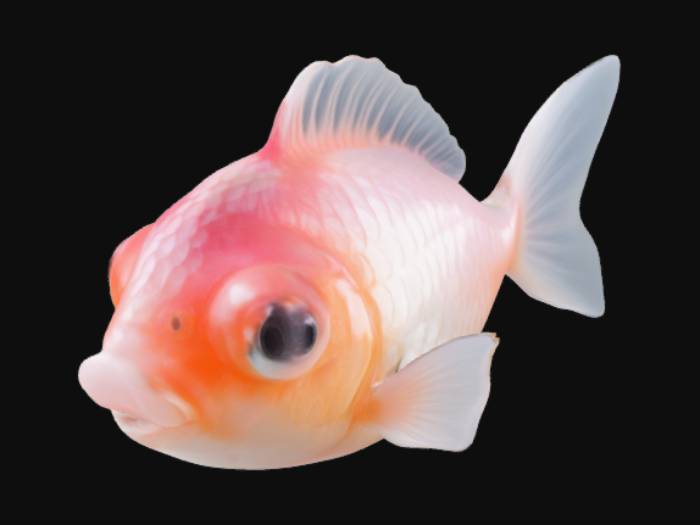
미적 점수 (1~10점): 5